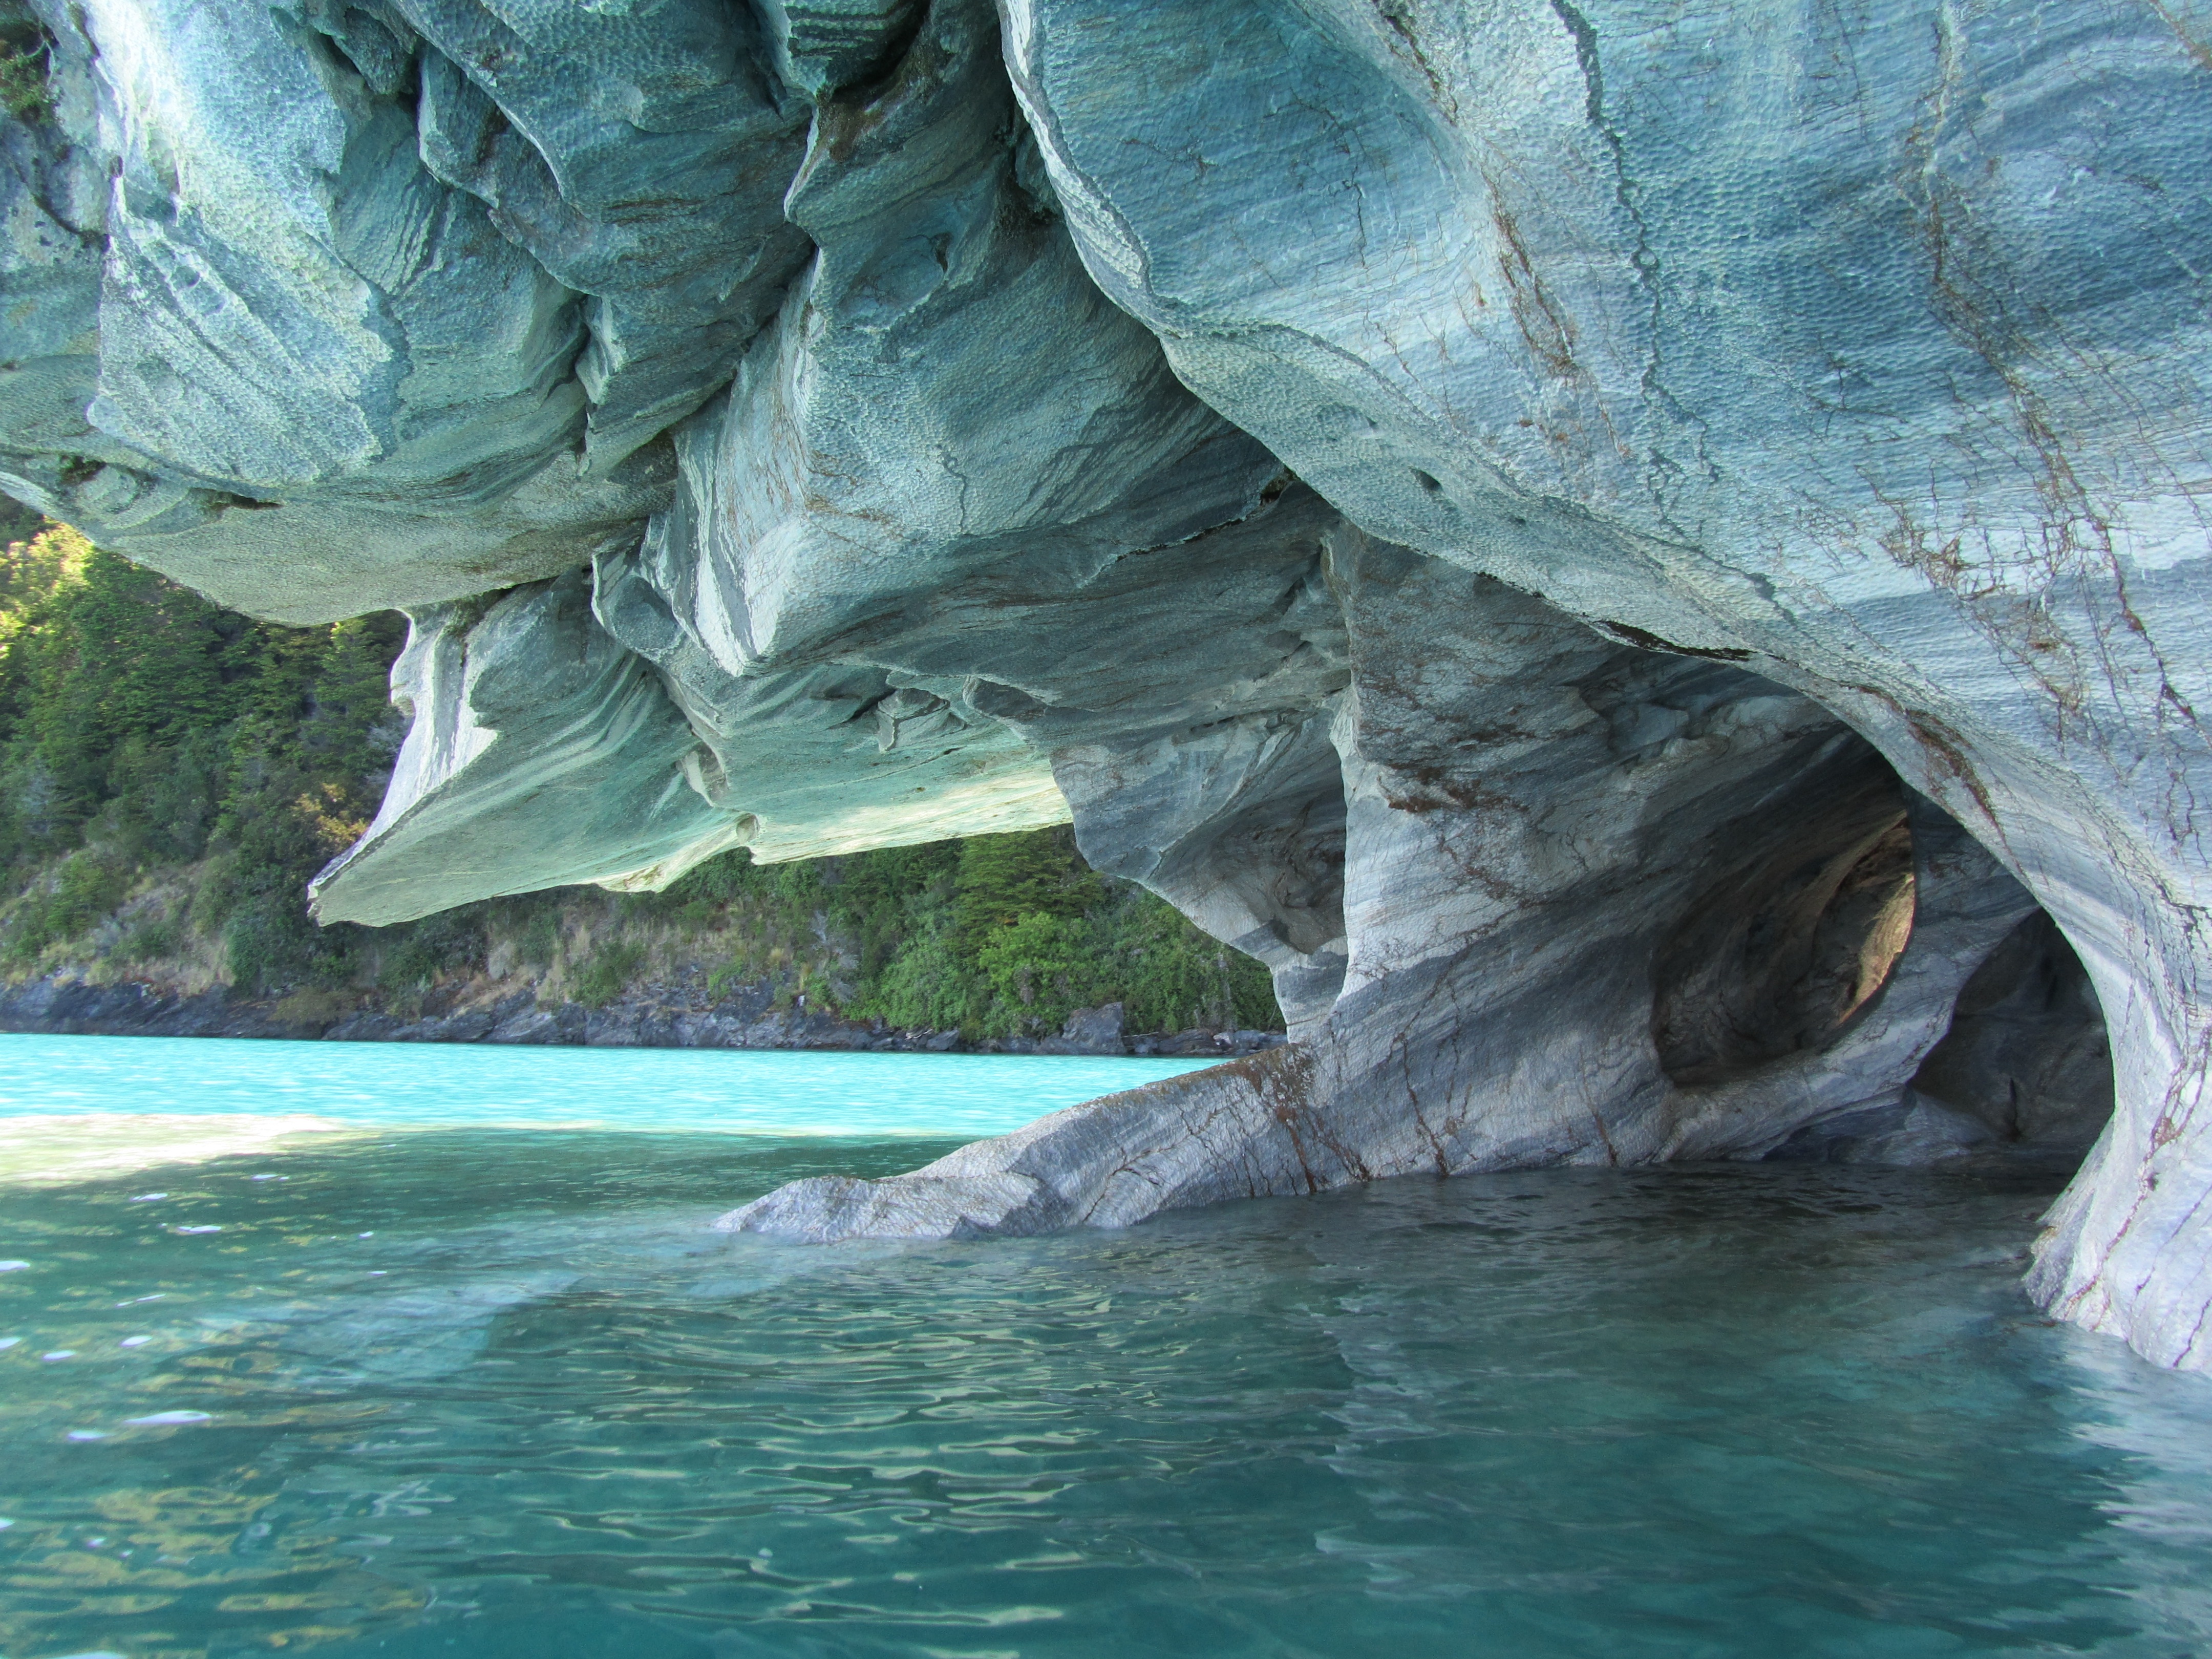
sea, coast, water, rock, formation, cliff, cave, bay, blue, terrain, turquoise, marble, landform, sea cave, geographical feature, marble cave, undermines